Oh Happy Band!

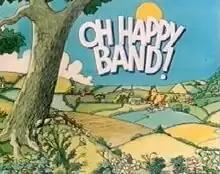
Animated titlescreen for the series, used from the second episode onwards.

Oh Happy Band! is a British television sitcom written by Jeremy Lloyd and David Croft. The series ran for six episodes on BBC1, from 3 September to 8 October 1980, and featured the final screen appearance of comedian Harry Worth. For musical sequences, the series featured the Aldershot Brass Ensemble.